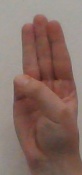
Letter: thaa